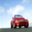
Label: automobile